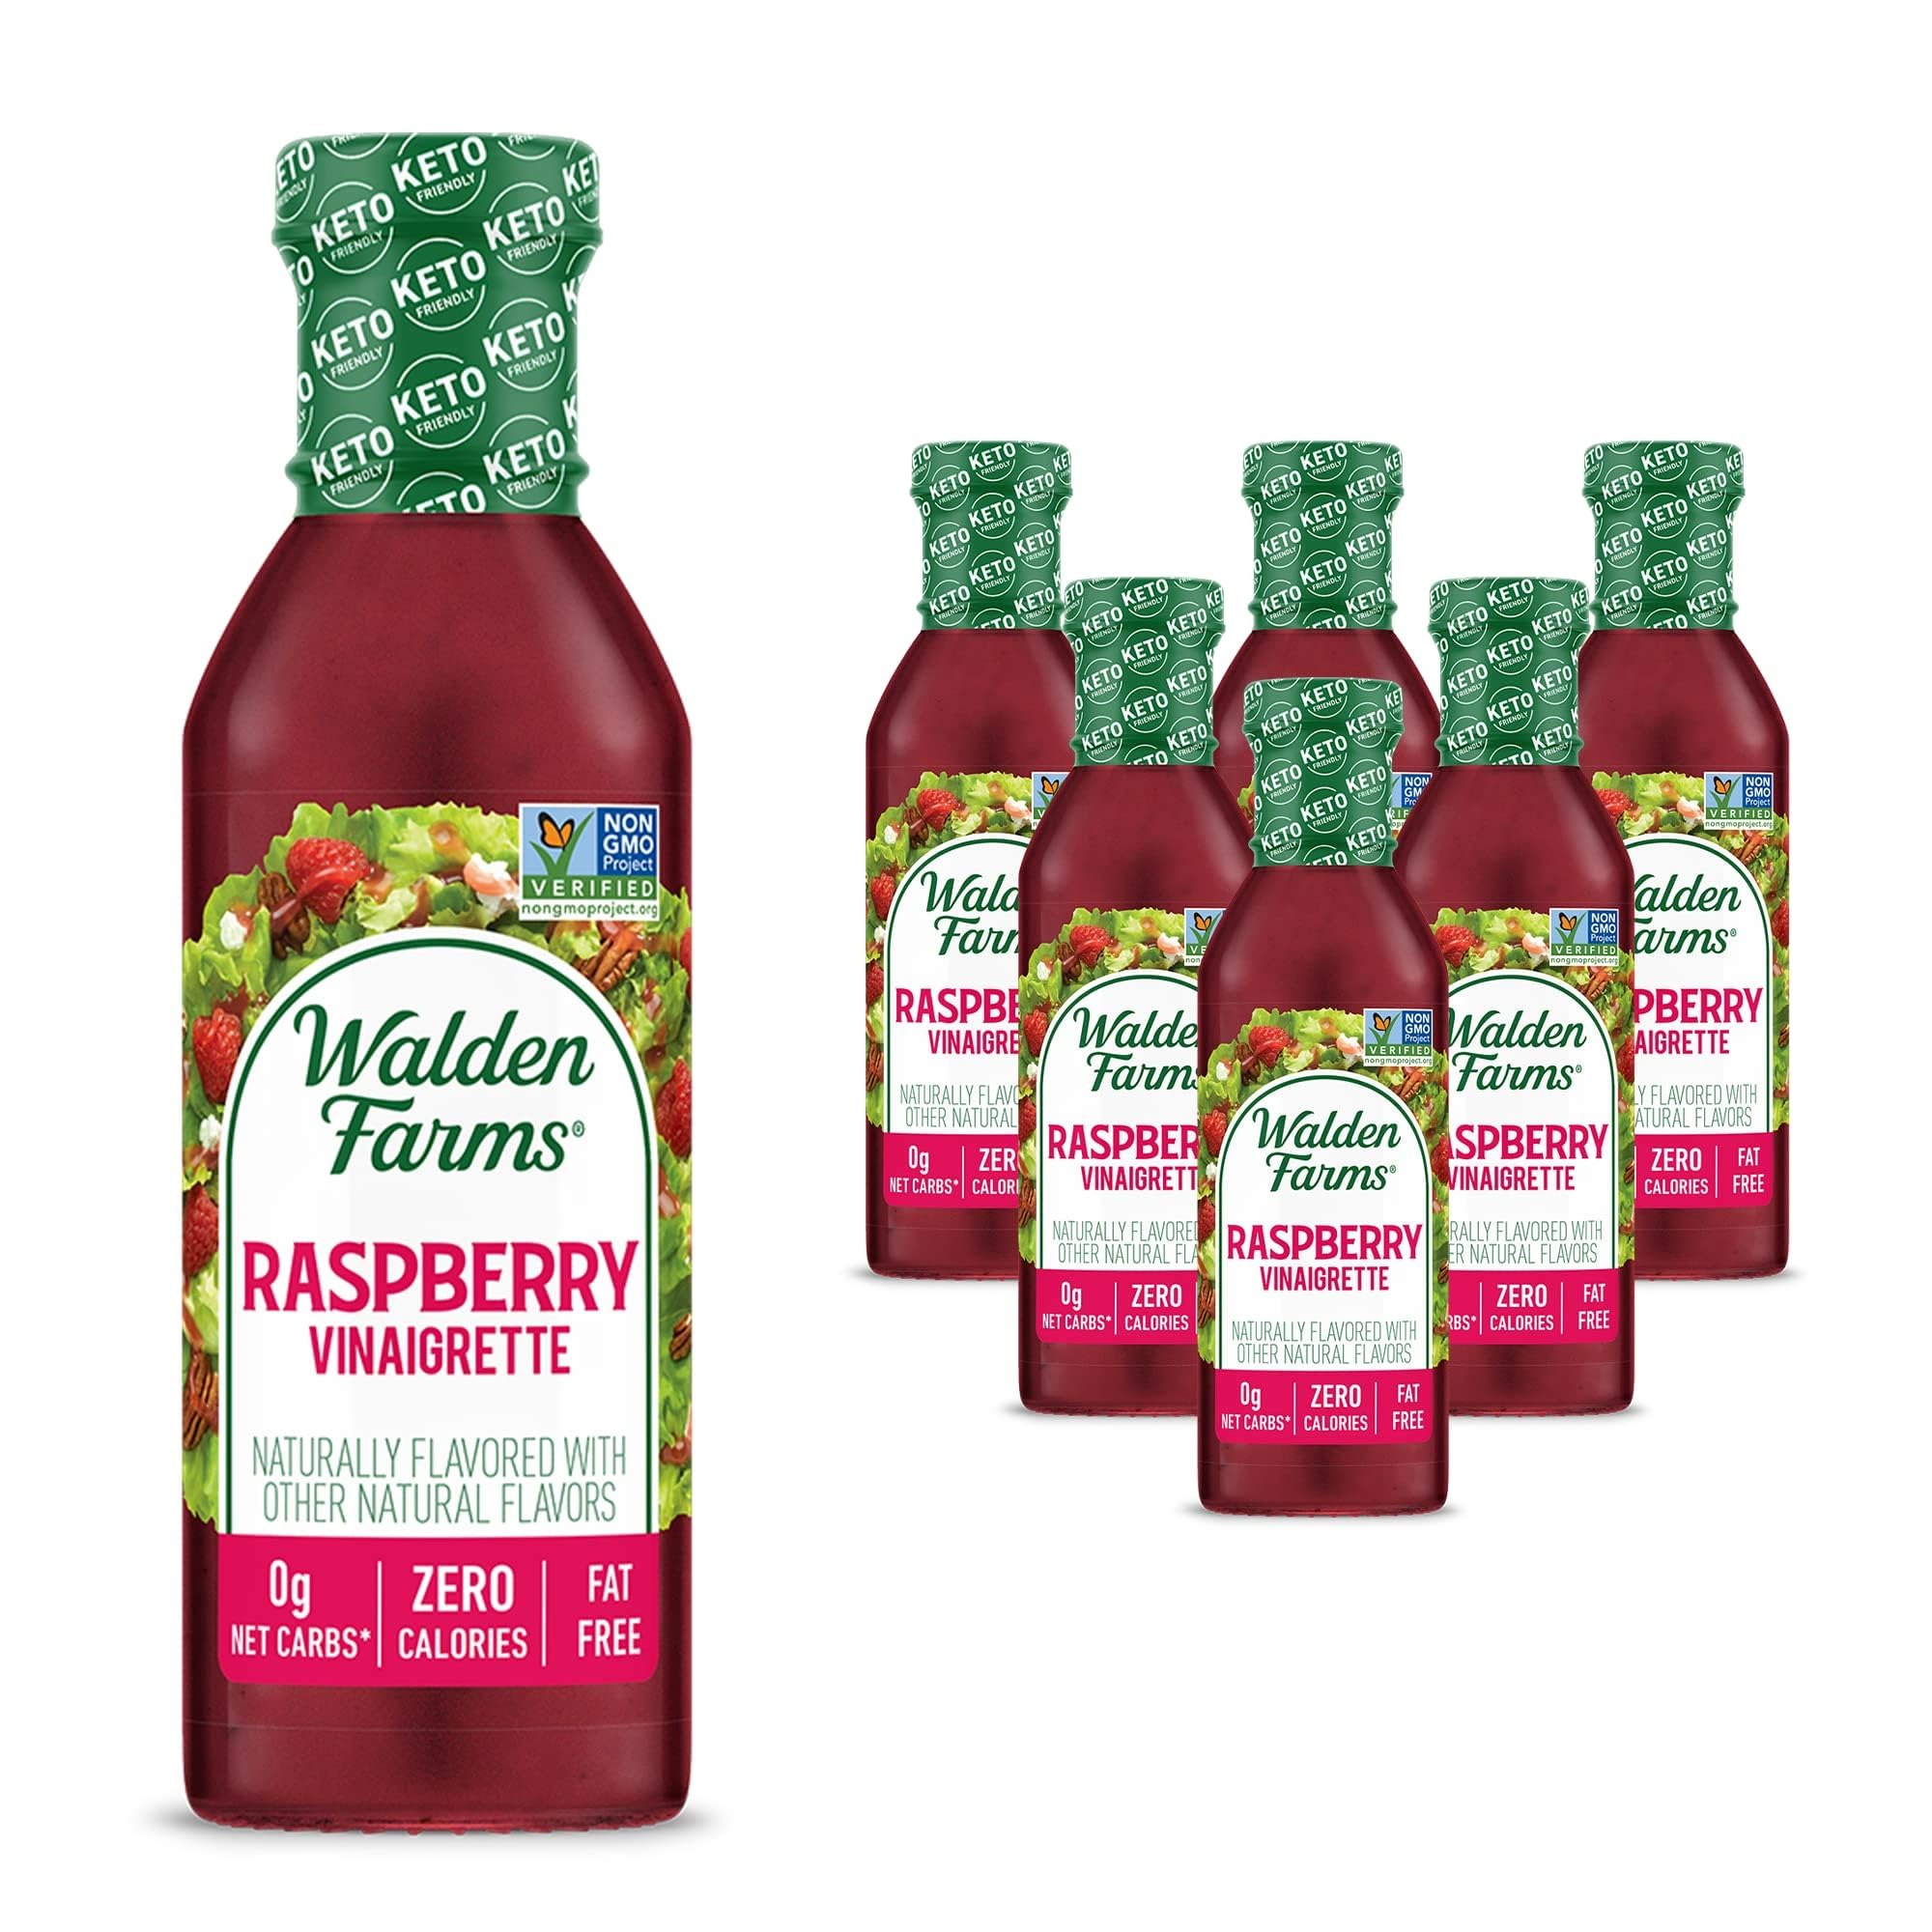
Item Name: Asian Salad Dressing Calorie Free, 12 Fl Oz (Pack of 6)
Bullet Point 1: Ingredients: TRIPLE FILTERED PURIFIED WATER, BALSAMIC VINEGAR, WHITE VINEGAR, SALT, VEGETABLE FIBER, CARAMEL COLOR, DIJON MUSTARD, XANTHAN GUM, CELLULOSE GEL, BALSAMIC FLAVOR, GARLIC POWDER, SODIUM BENZOATE, POTASSIUM SORBATE (TO PRESERVE FRESHNESS), SUCRALOSE, NATURAL SPICES, LEMON JUICE, CITRIC ACID'
Bullet Point 2: Item Package Dimension: 19.49" L x 11.69" W x 4.49" H
Bullet Point 3: Item Package Weight: 8.27 lb
Value: 72.0
Unit: Ounce

Price: 4.78